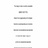
Emotion: surprise